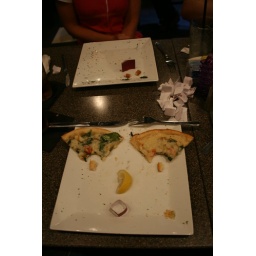
Faces made with lunch items based on a randomly selected expression.&amp;quot;Surprised&amp;quot; food and paper on plate by Juliette Heydenrych